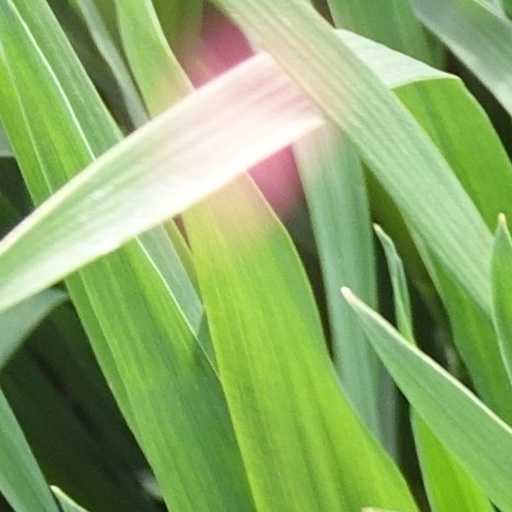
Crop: wheat